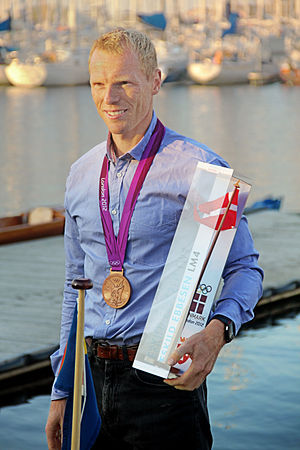
Eskild Ebbesen
Eskild Ebbesen med medalje.
"Eskild Ebbesen er en dansk tidligere letvægtsroer, der er kendt fra ""Guldfireren"", hvor han har været med til at vinde OL-guld tre gange, to OL-bronze, seks VM-guld samt to VM-sølv gennem sin karriere. For denne præstation blev han i 2017 optaget i dansk idræts Hall of Fame. Han er 184 cm høj og vejer ca. 75–78 kg, ved konkurrencer dog 72,5. Derudover er han også kendt som danser i Vild med dans. Ebbesen har repræsenteret Silkeborg Roklub, Odense Roklub og Danske Studenters Roklub.